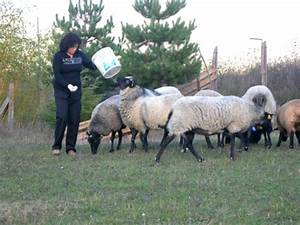
Label: sheep